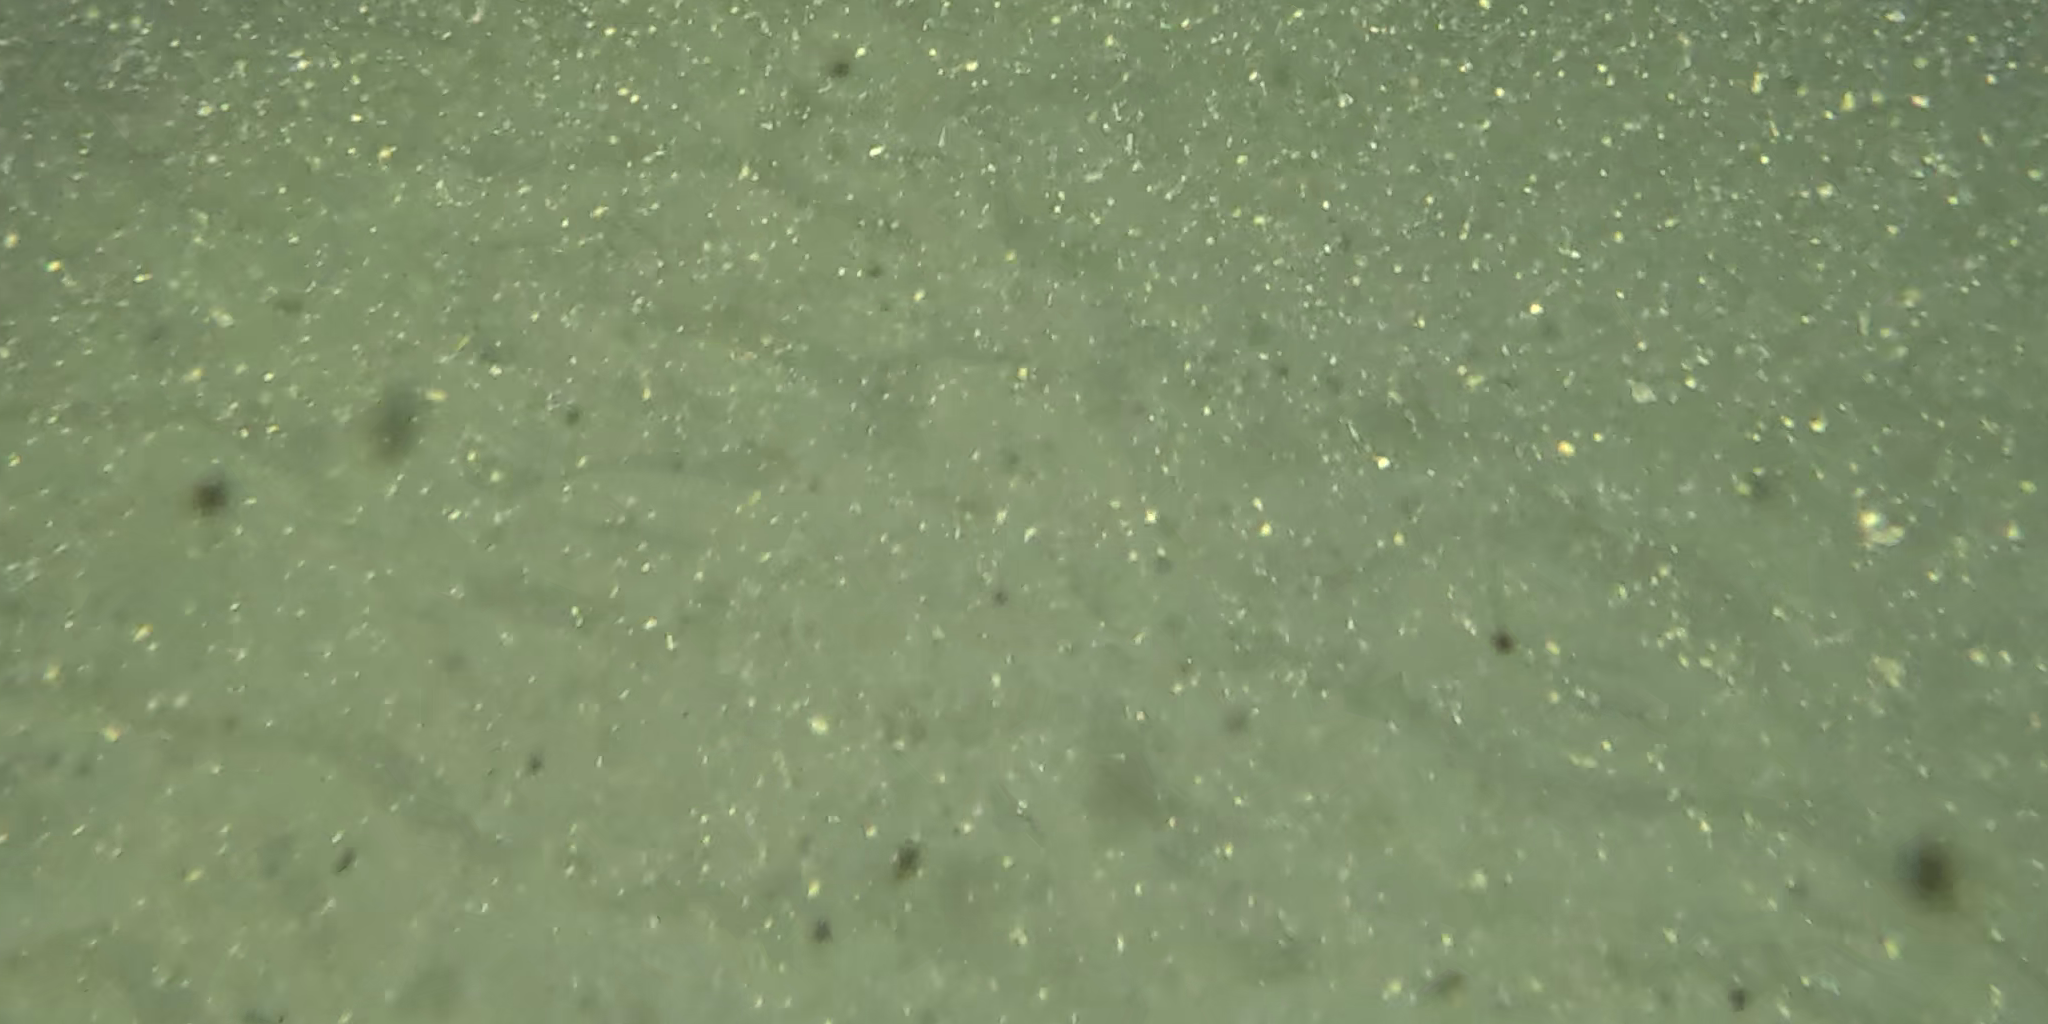
Seabed habitat: sand